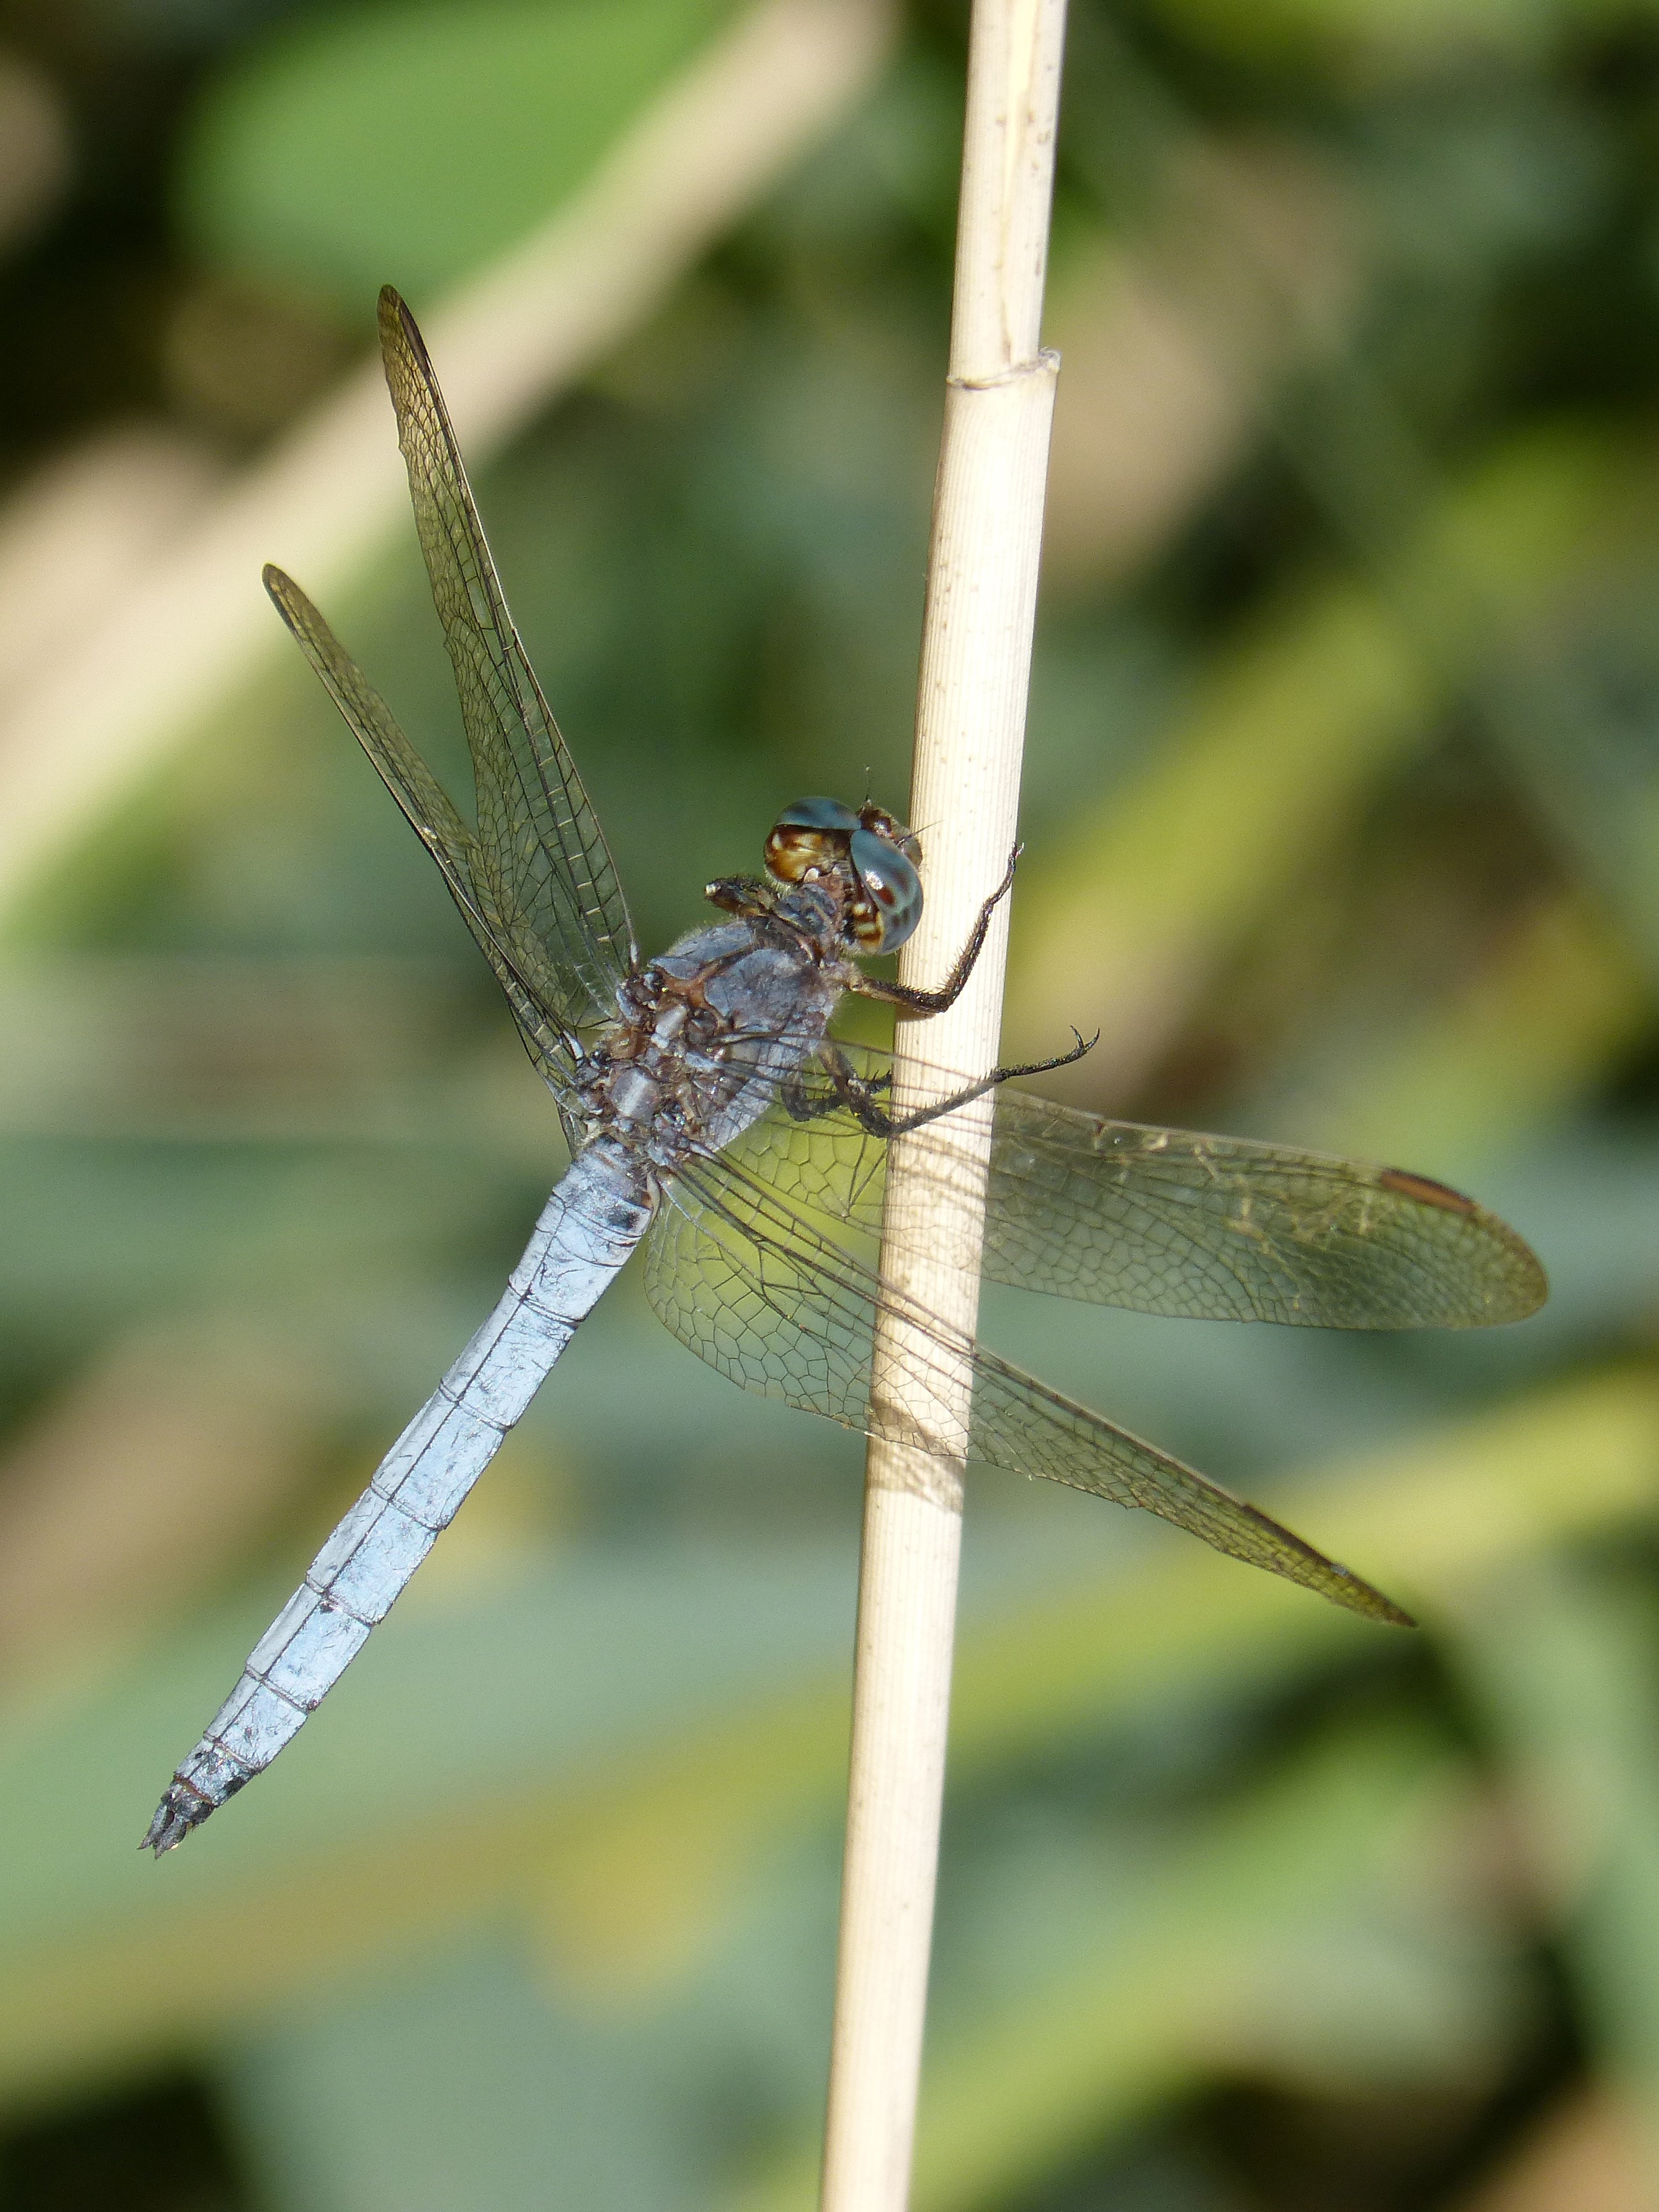
branch, wing, stem, green, insect, fauna, invertebrate, close up, dragonfly, damselfly, macro photography, arthropod, winged insect, blue dragonfly, orthetrum brunneum, plant stem, dragonflies and damseflies, net winged insects